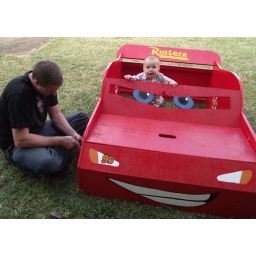
ben in his almost finished play pen bed toy box